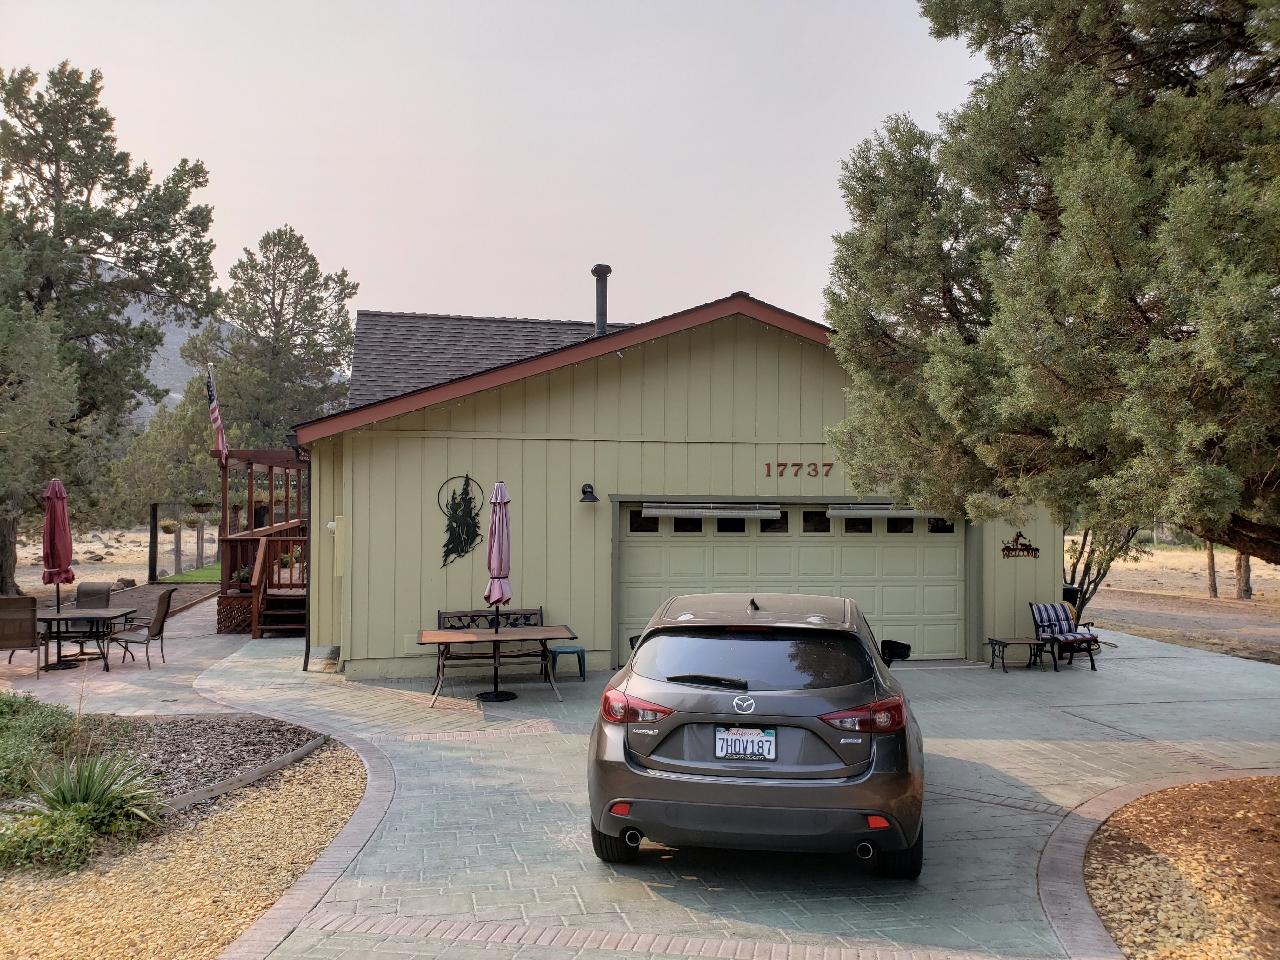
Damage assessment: no_damage